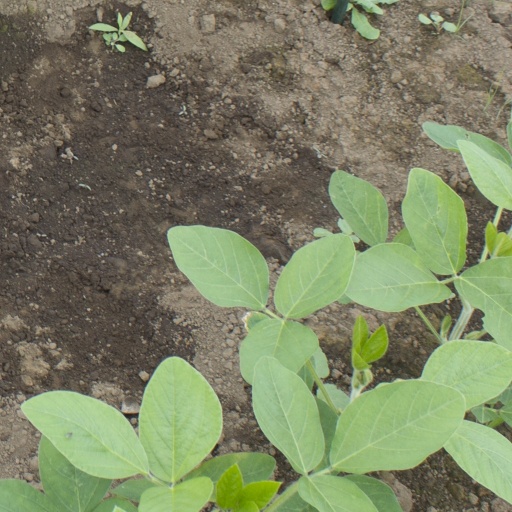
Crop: soybean